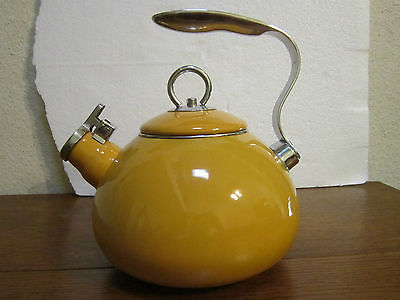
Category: kettle